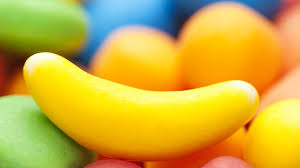
Label: Banana